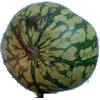
Label: Watermelon 1